Onni Peltonen

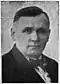
Onni Peltonen in 1936

Onni Evert Peltonen (27 August 1894 – 11 September 1969) was a Finnish engine driver and politician, born in Jyväskylän maalaiskunta. He was a member of the Parliament of Finland from 1933 to 1962, representing the Social Democratic Party of Finland (SDP). He served as Minister of Transport and Public Works from 17 November 1944 to 26 March 1946, from 29 July 1948 to 17 March 1950 and from 17 January 1951 to 29 November 1952, as Deputy Minister of Social Affairs from 26 May to 29 July 1948 and as Minister of Social Affairs from 20 October 1954 to 3 March 1956. He was a presidential elector in the 1931, 1937, 1940, 1943, 1950 and 1956 presidential elections.